Moses Judah Hays

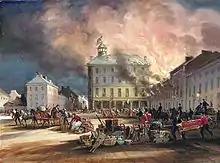
Hayes House burning on Dalhousie Square (1852)

He opened Hays House in Dalhousie Square in 1847. The four-storey block of buildings included a hotel, a shopping area, and a theatre, and featured a panoramic view extending over the entire city. It became a centre of activity for Montreal's "nouveau riche". The theatre hosted concerts by Anna Bishop, Nicolas-Charles Bochsa, the Germania Musical Society, and others, as well as theatrical performances. After the burning of the Parliament Buildings in April 1849, Hays leased the building to Parliament to serve as its temporary seat. It was destroyed in the Great Fire of 1852.